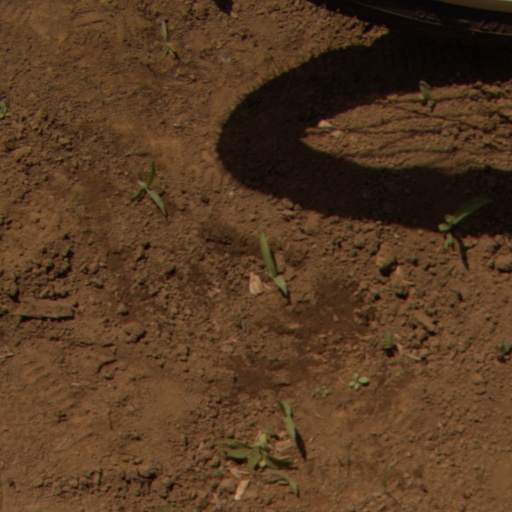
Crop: Jerusalem artichoke